Grob G 109

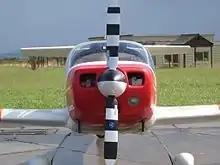
A Grob Vigilant T1 of 637 Volunteer Gliding Squadron

The G 109B is powered by a Grob 2500 E1 horizontally opposed, four-cylinder, air-cooled petrol engine that develops approximately at 2,950 rpm. The propeller is a two-bladed, manually operated variable-pitch type driven directly from the engine. Three pitch settings can be used: "Fine" for take-off and general flying, "Coarse" for cruising, and "Feathered" for gliding with the engine off.